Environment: real
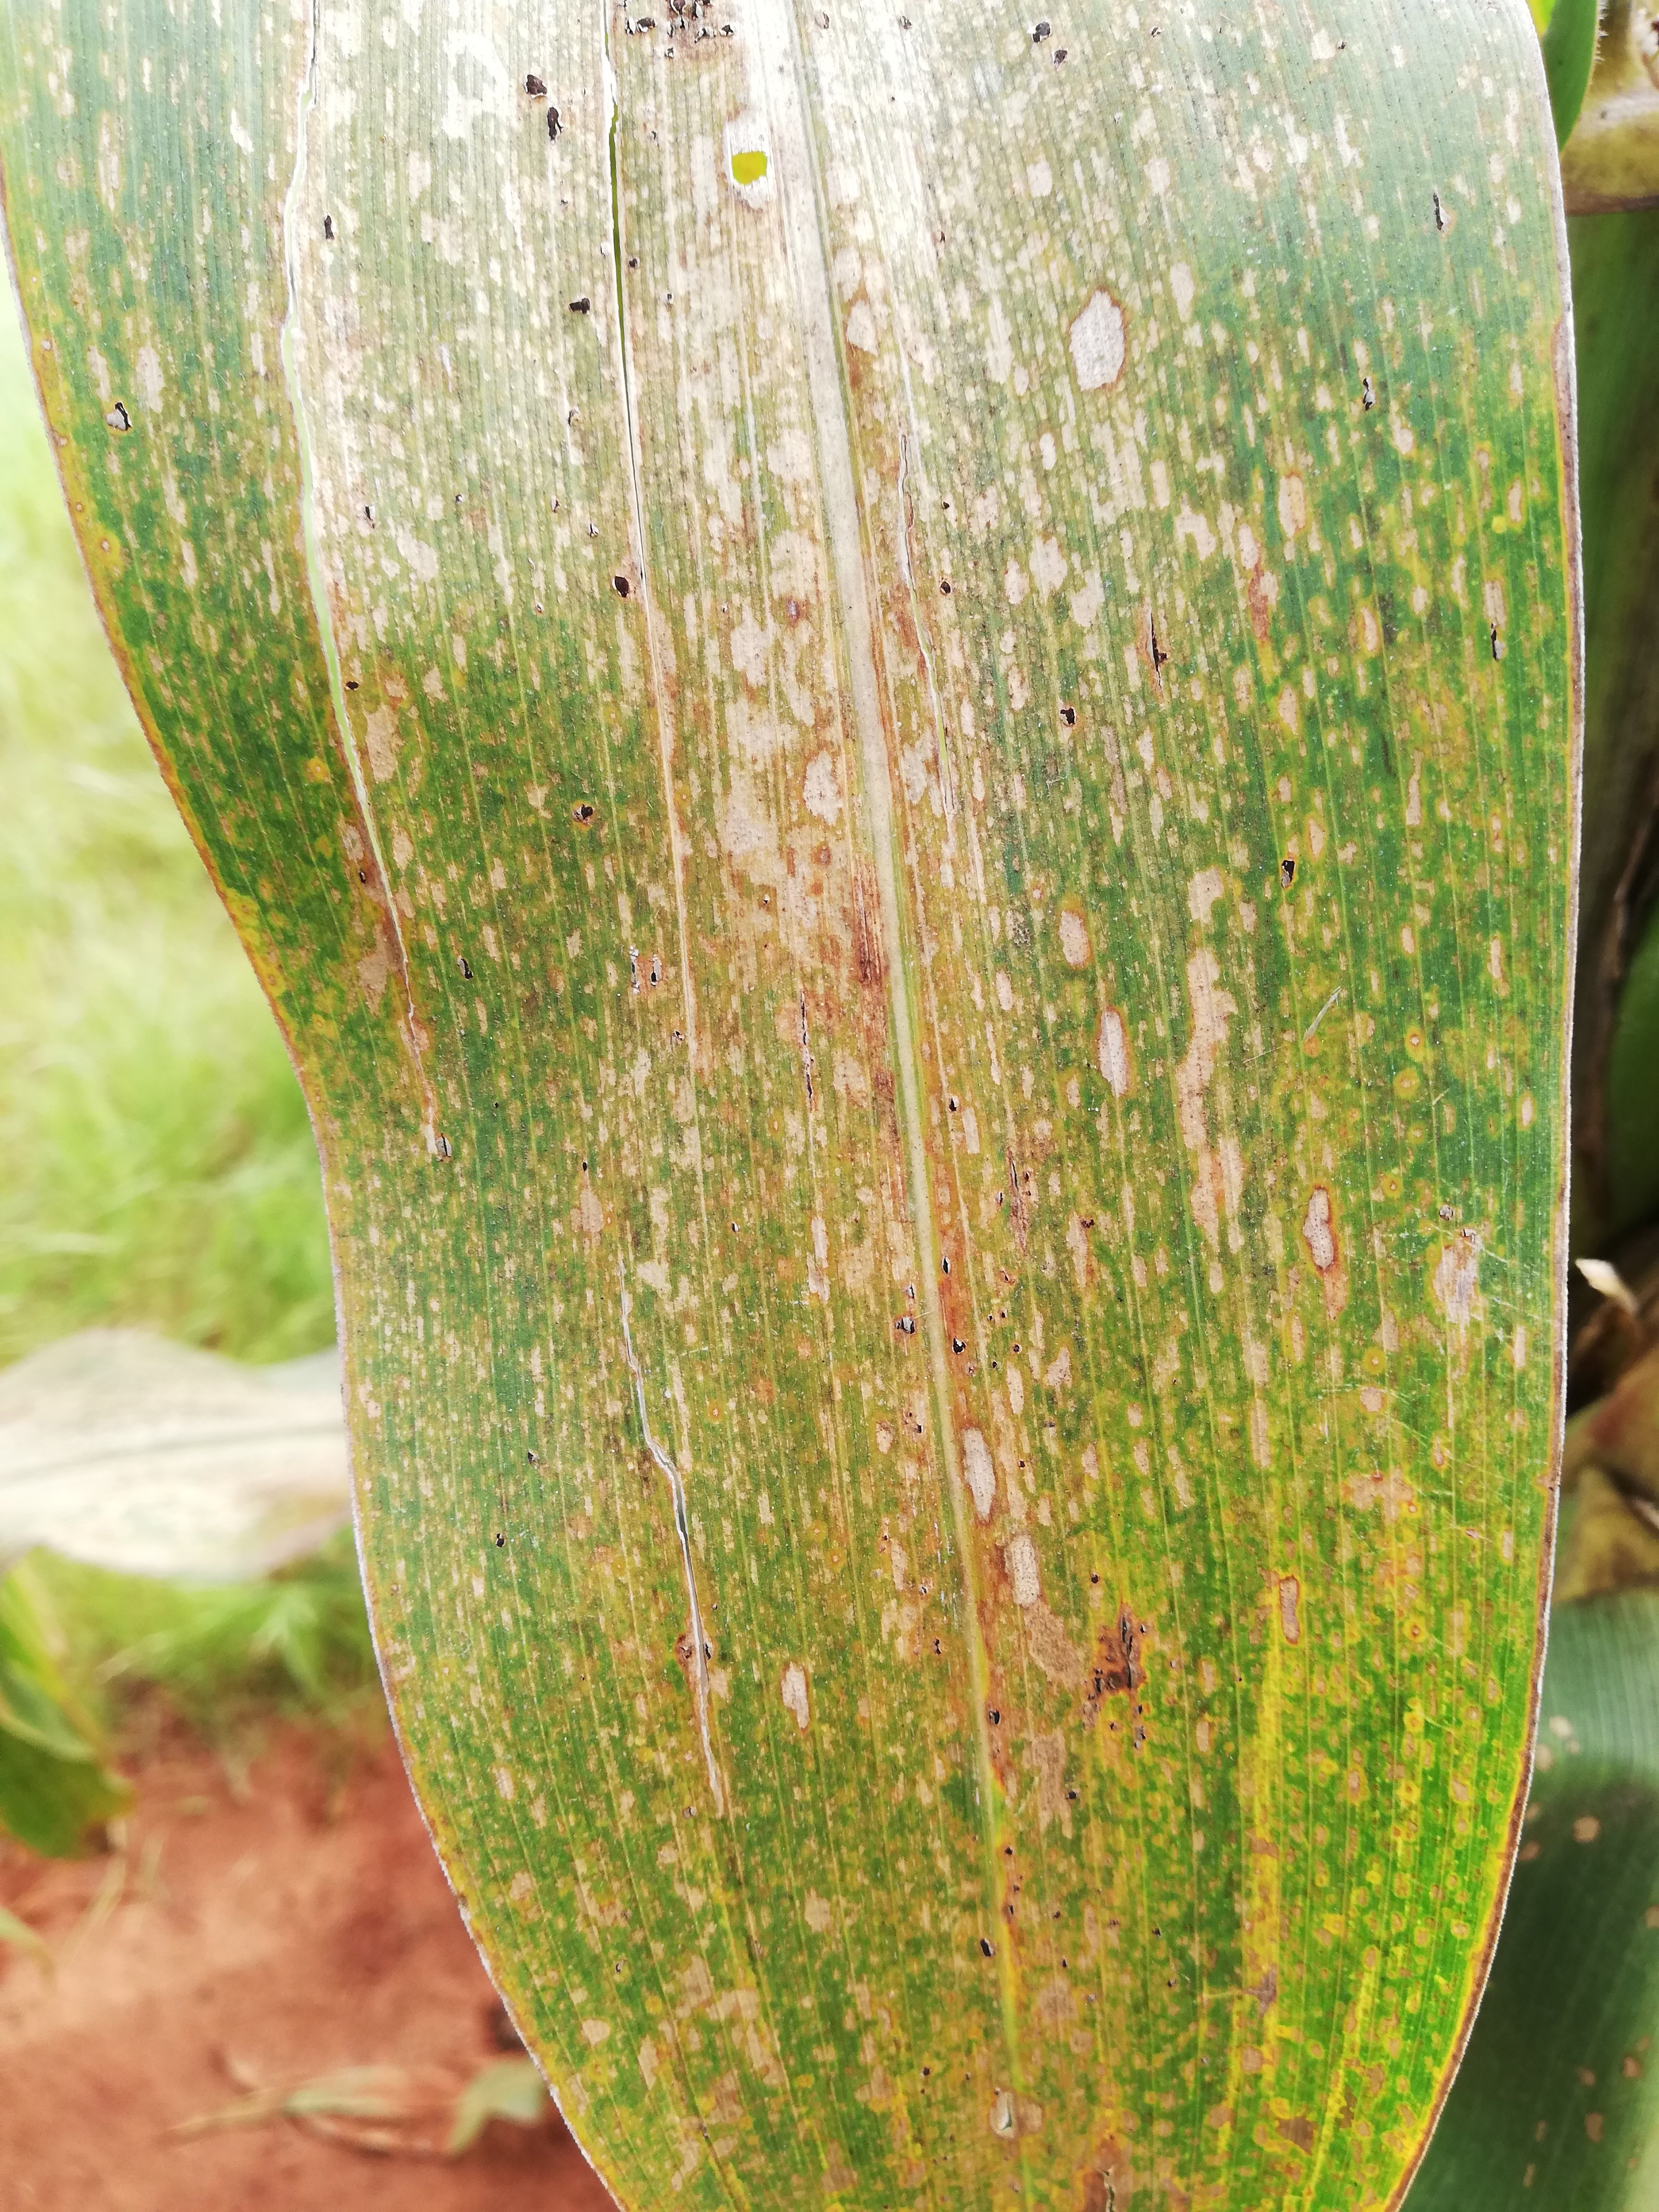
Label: common_rust